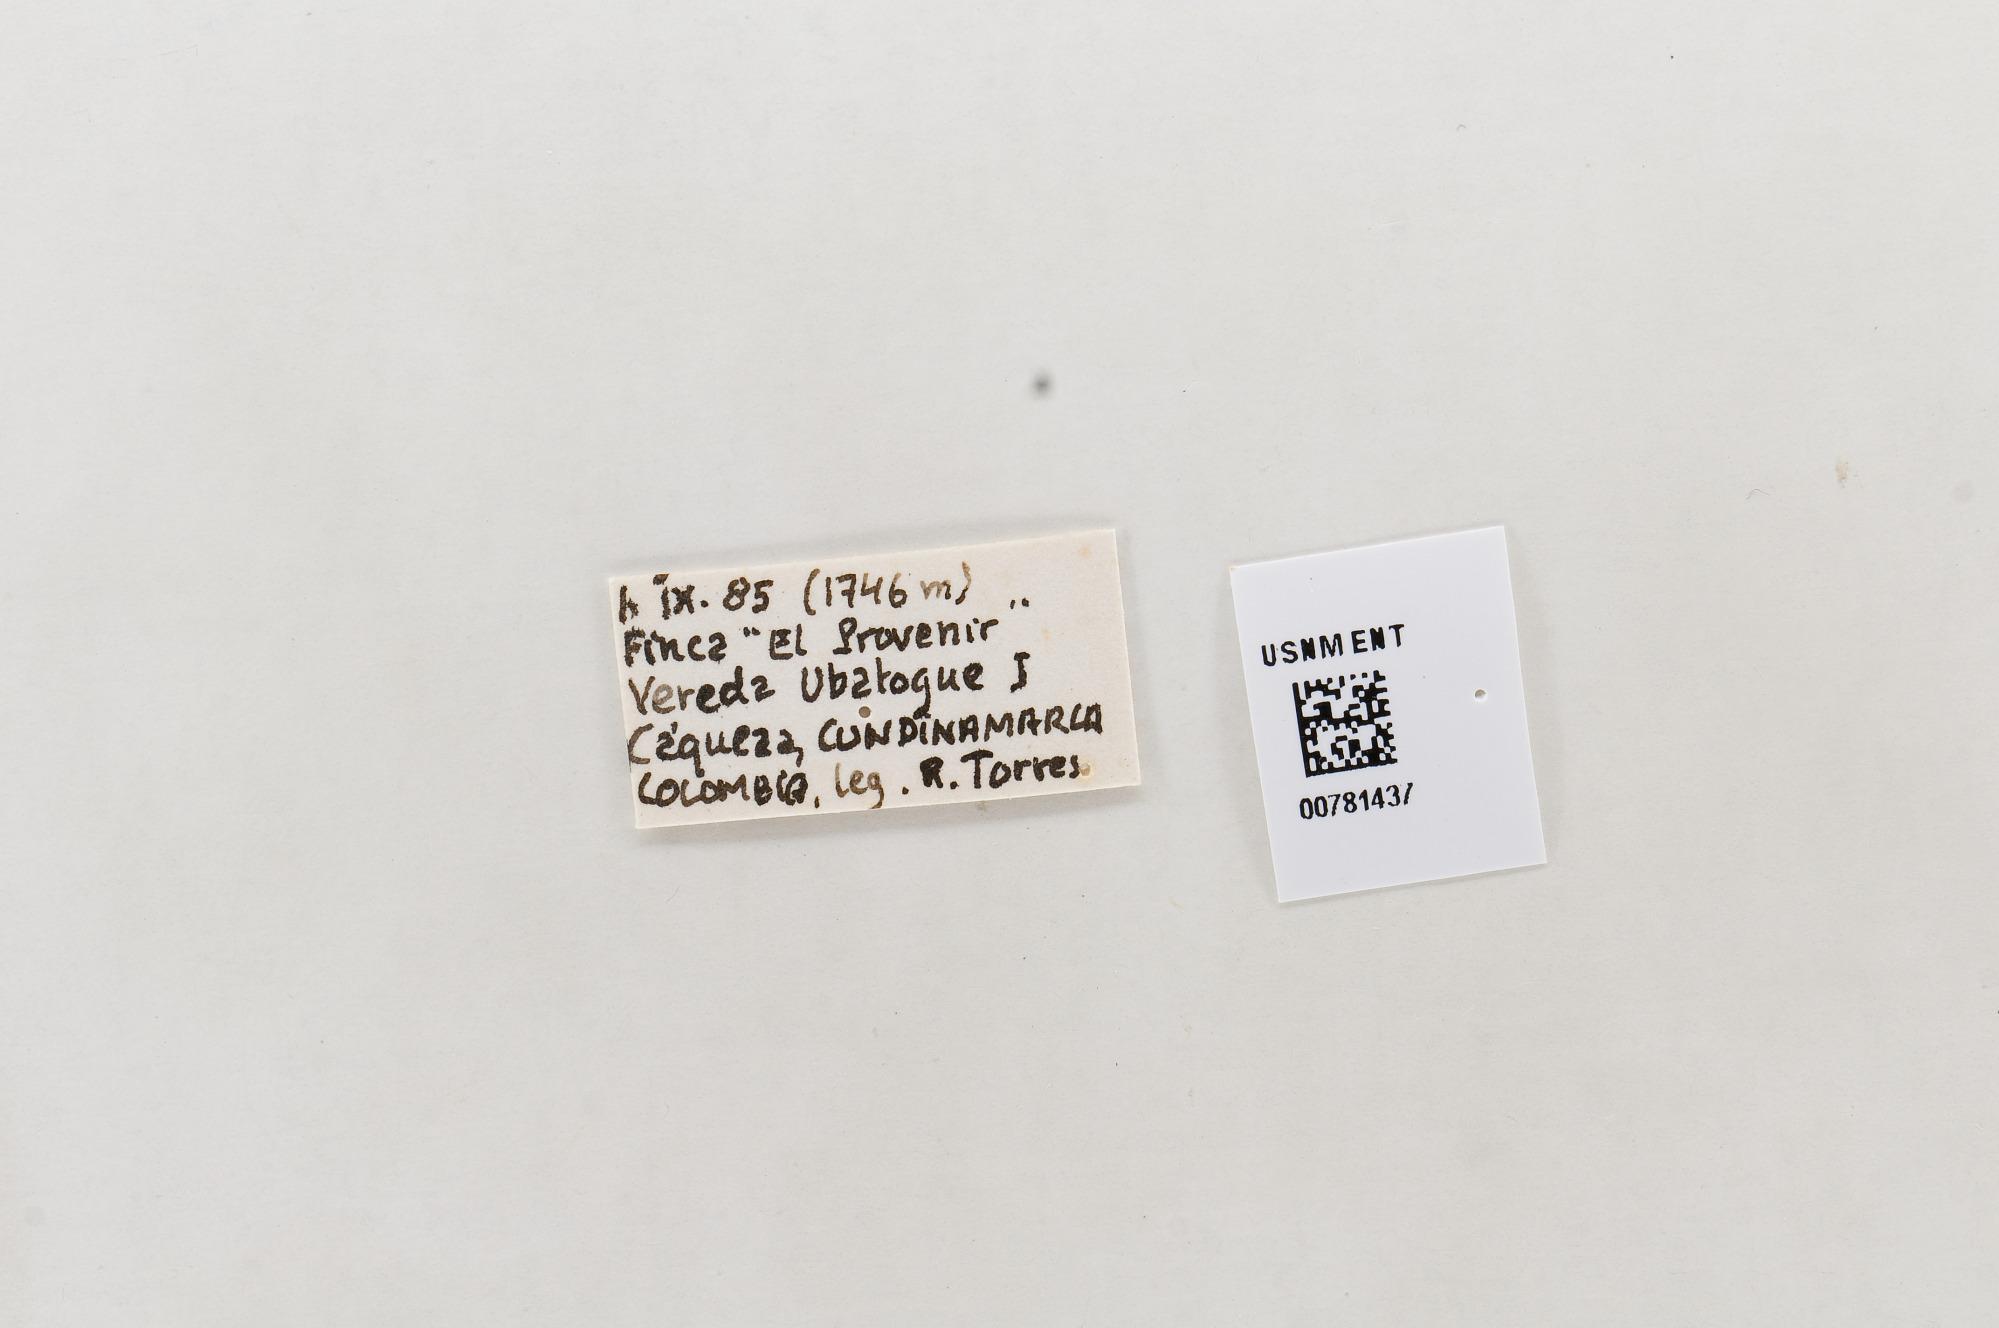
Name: Dismorphia hyposticta
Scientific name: Dismorphia hyposticta
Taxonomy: Animalia, Arthropoda, Hexapoda, Insecta, Lepidoptera, Pieridae, Dismorphiinae